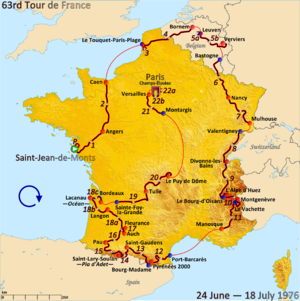
Tour de France 1976
Tour de France 1976 var den 63. udgave af Tour de France og fandt sted fra 24. juni til 18. juli. Løbet bestod af 22 etaper på i alt 4.017 km, kørt med en gennemsnitsfart på 34,518 km/t